Punic Wars

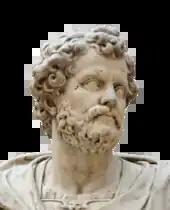

The Mercenary, or Truceless, War began in 241BC as a dispute over the payment of wages owed to 20,000 foreign soldiers who had fought for Carthage on Sicily during the First Punic War. This erupted into full-scale mutiny under the leadership of Spendius and Matho; 70,000 Africans from Carthage's oppressed dependent territories and towns flocked to join the mutineers, bringing supplies and finance. Rome initially declined to take advantage of Carthage's troubles. Italians were prohibited from trading with the rebels and Hiero, the king of the Roman satellite kingdom of Syracuse, was allowed to supply Carthage with the large amounts of food it needed and was no longer able to obtain from its hinterland.